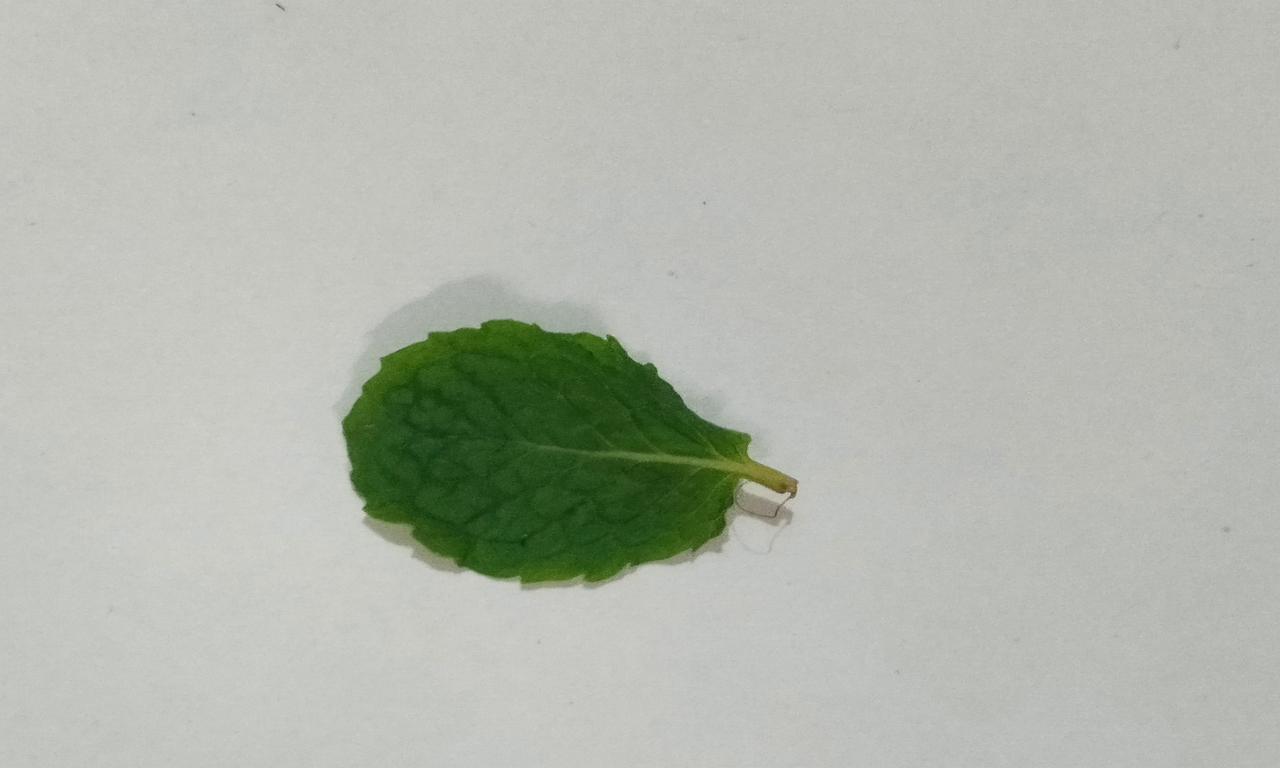
Label: Fresh